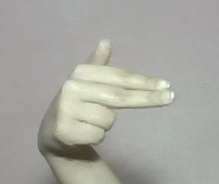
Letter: ghain